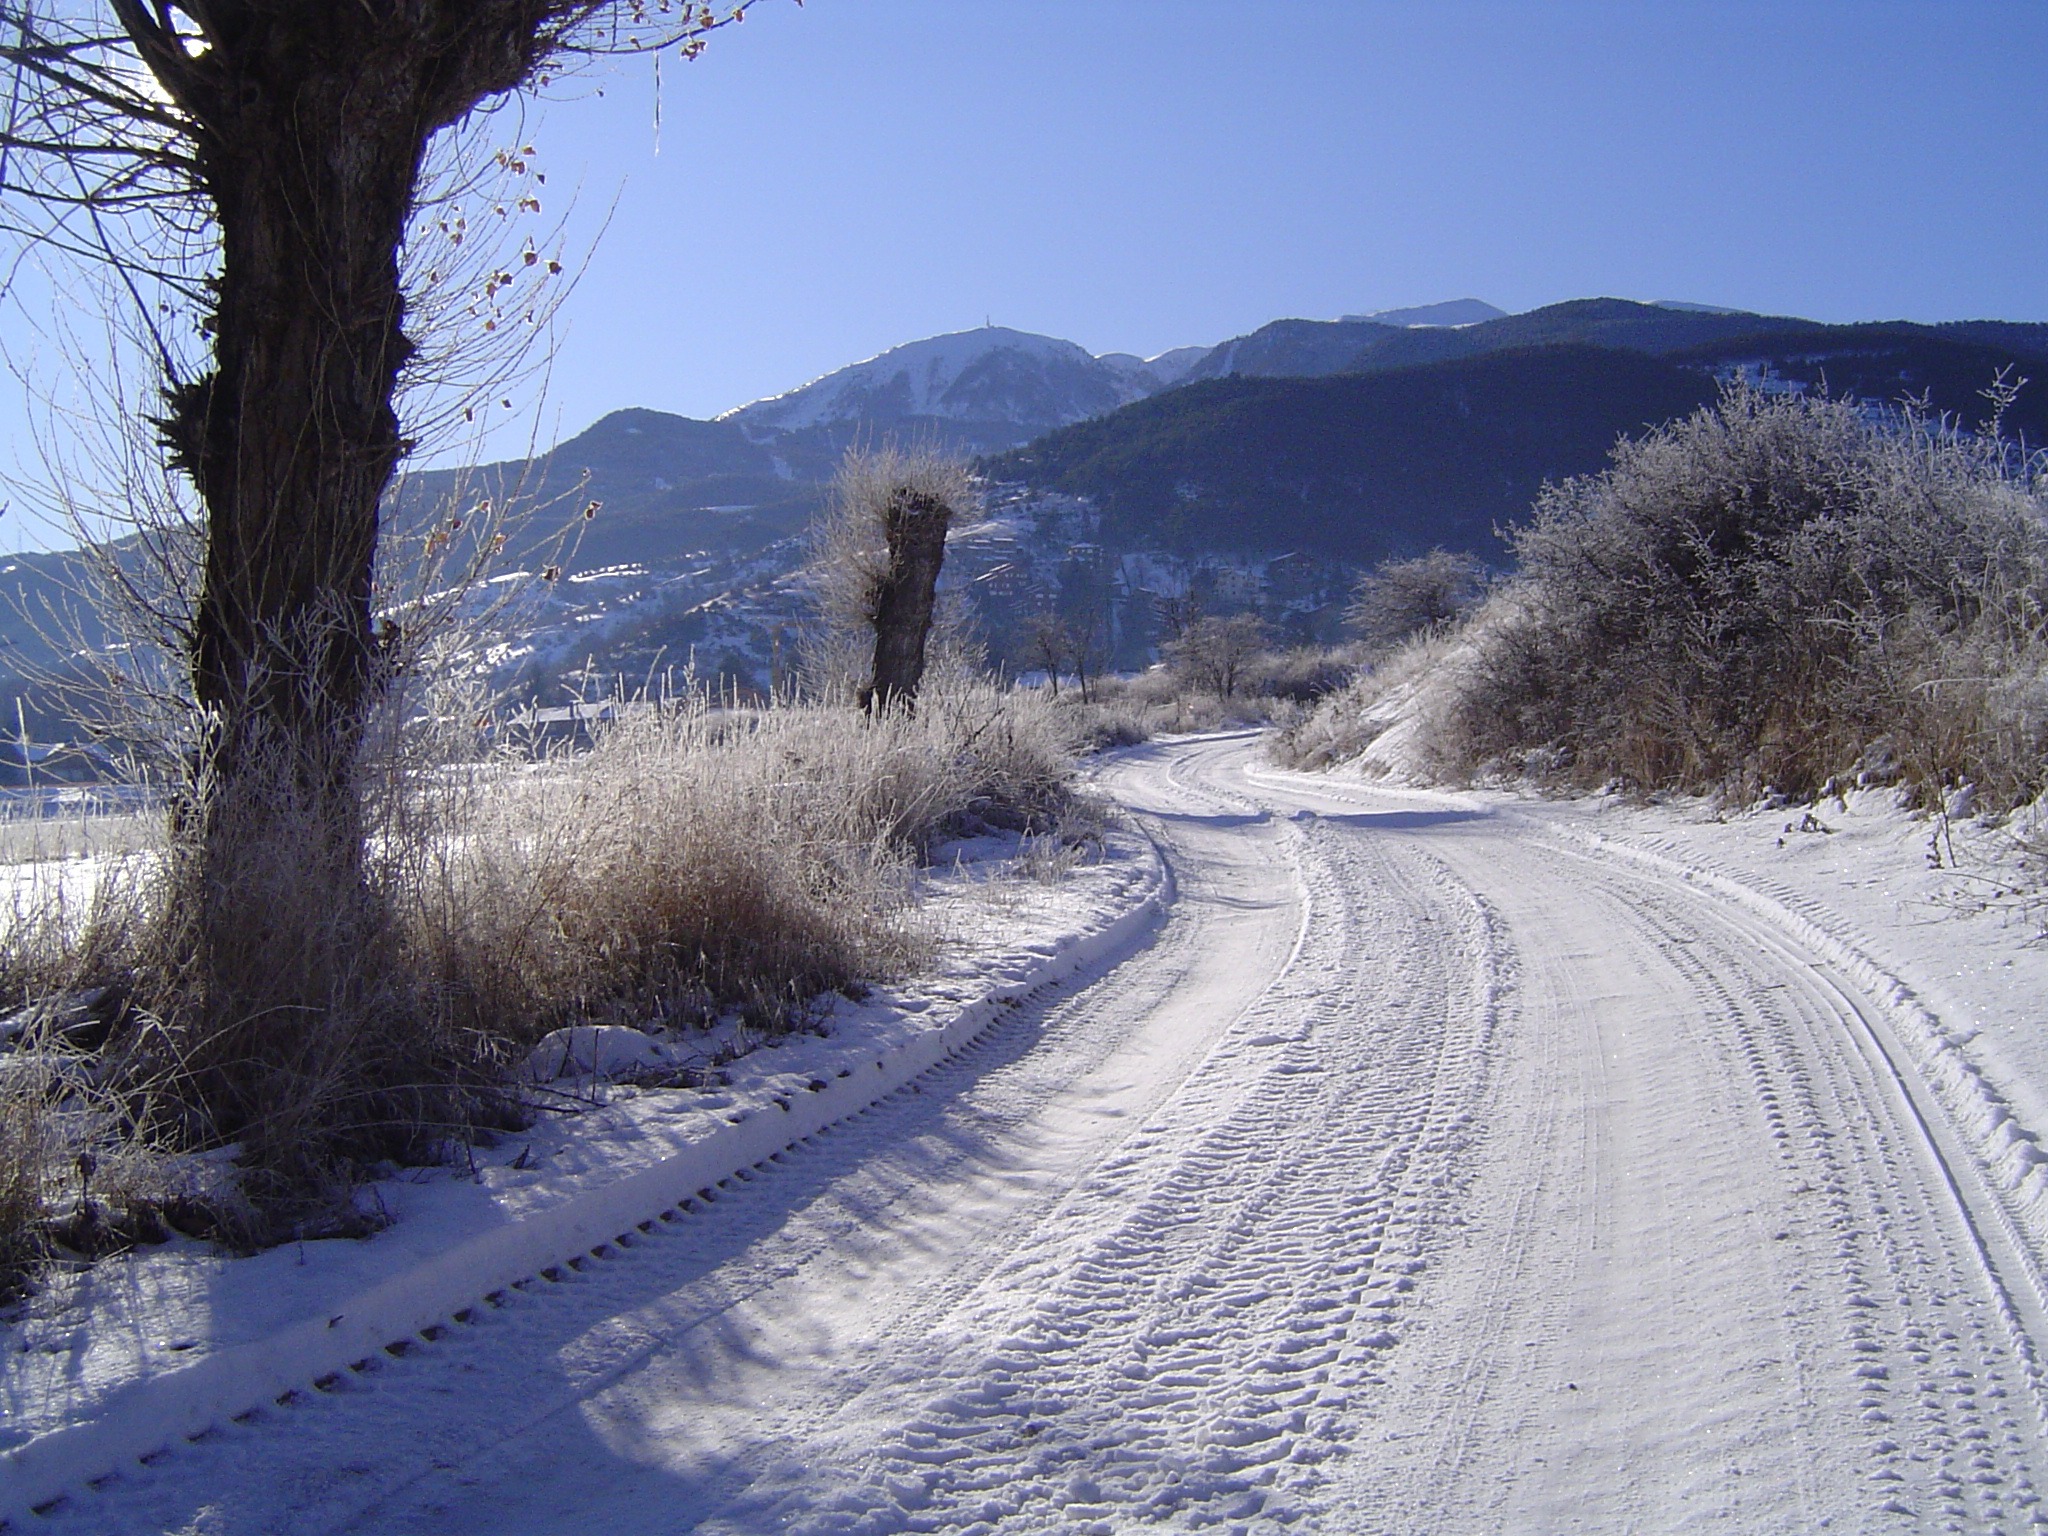
tree, mountain, snow, winter, frost, mountain range, weather, season, spain, piste, freezing, girona, the cerdanya